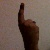
The image shows a hand gesture representing the number 1 in Indian Sign Language.